Ferdinand I, Holy Roman Emperor

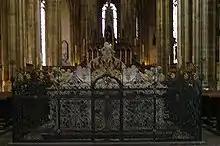
The graves of Ferdinand I, Anne of Bohemia and Hungary, Maximilian II in the St. Vitus Cathedral at Prague Castle

Charles abdicated as emperor in August 1556 in favor of his brother Ferdinand. Given the settlement of 1521 and the election of 1531, Ferdinand became Holy Roman Emperor and "suo jure" Archduke of Austria. Due to lengthy debate and bureaucratic procedure, the Imperial Diet did not accept the Imperial succession until 3 May 1558. The Pope refused to recognize Ferdinand as emperor until 1559, when peace was reached between France and the Habsburgs. During his reign, the Council of Trent came to an end. Ferdinand organized an Imperial election in 1562 in order to secure the succession of his son Maximilian II. Venetian ambassadors to Ferdinand recall in their Relazioni the emperor's pragmatism and his ability to speak multiple languages. Several issues of the Council of Trent were solved after a compromise was personally reached between Emperor Ferdinand and Morone, the papal legate.